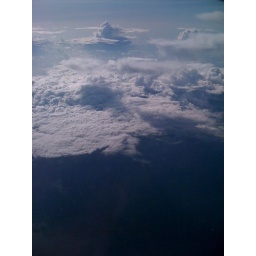
The cloud in the backdrop looks like a sky fortress